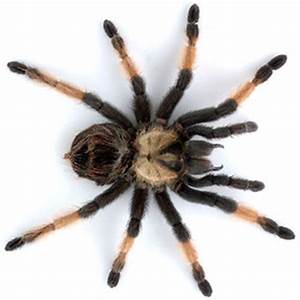
Label: spider